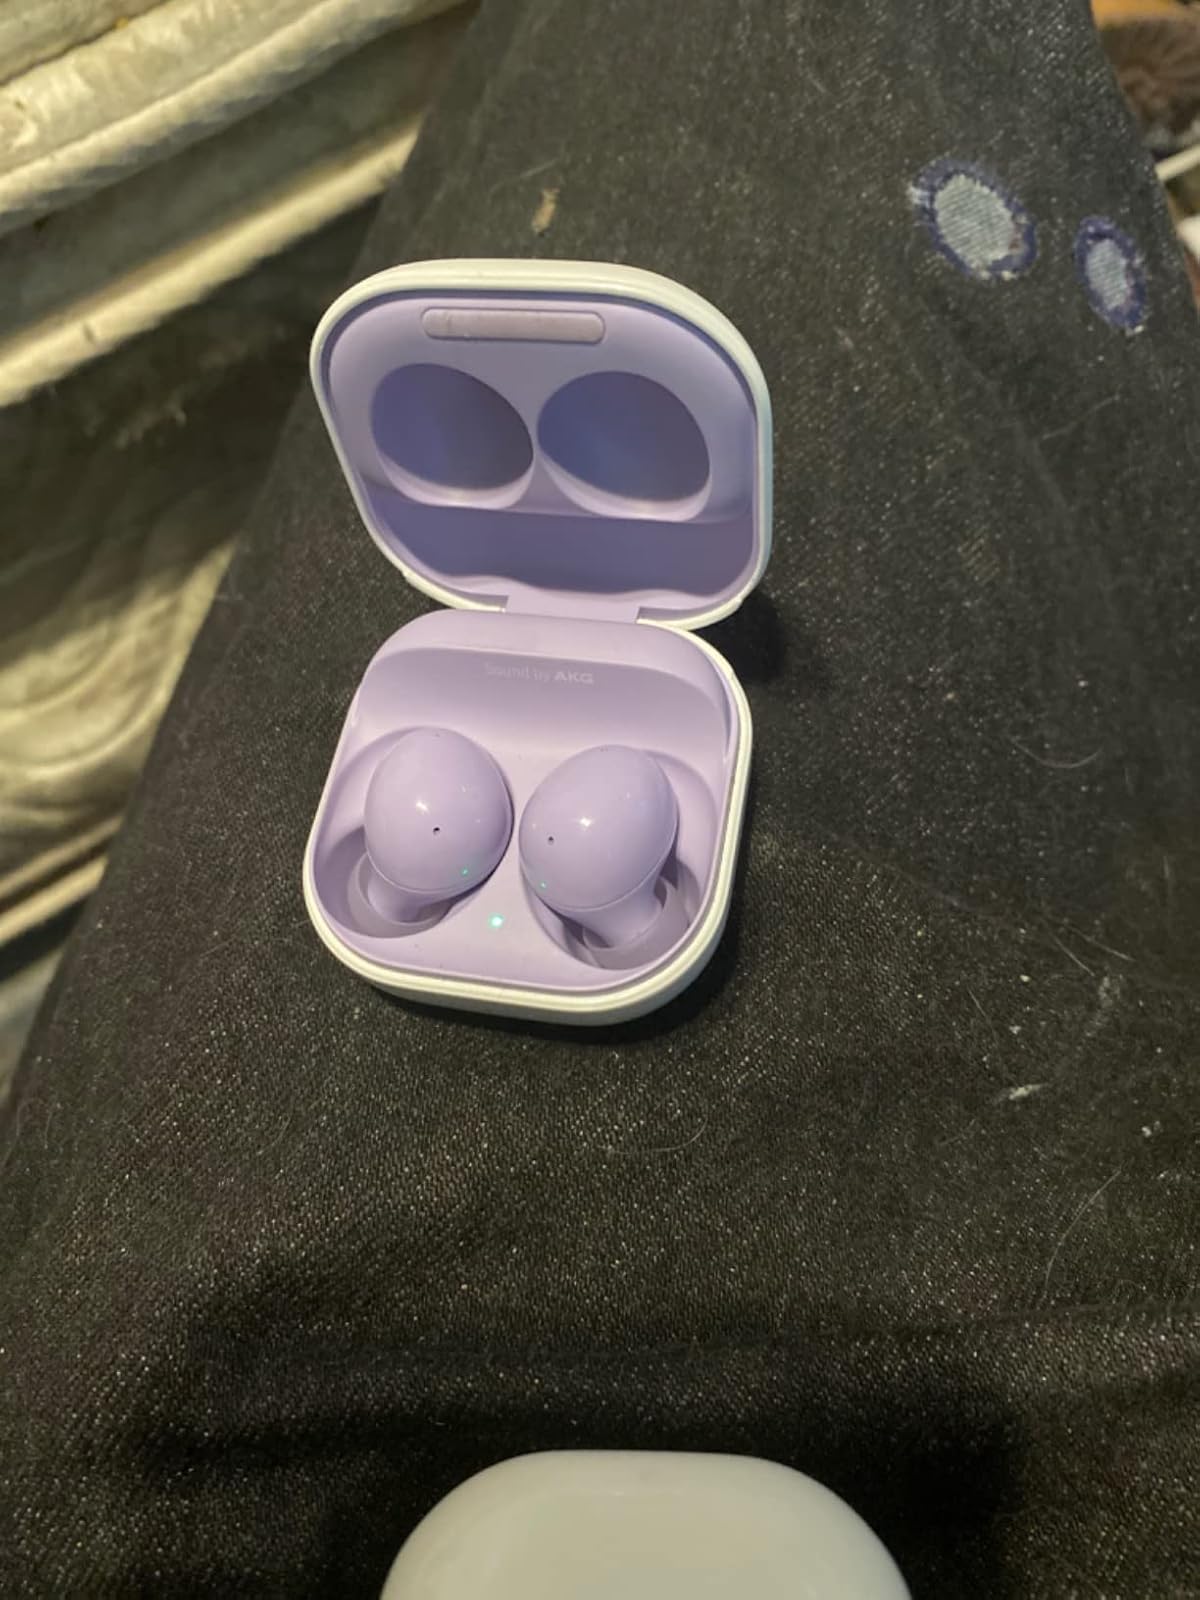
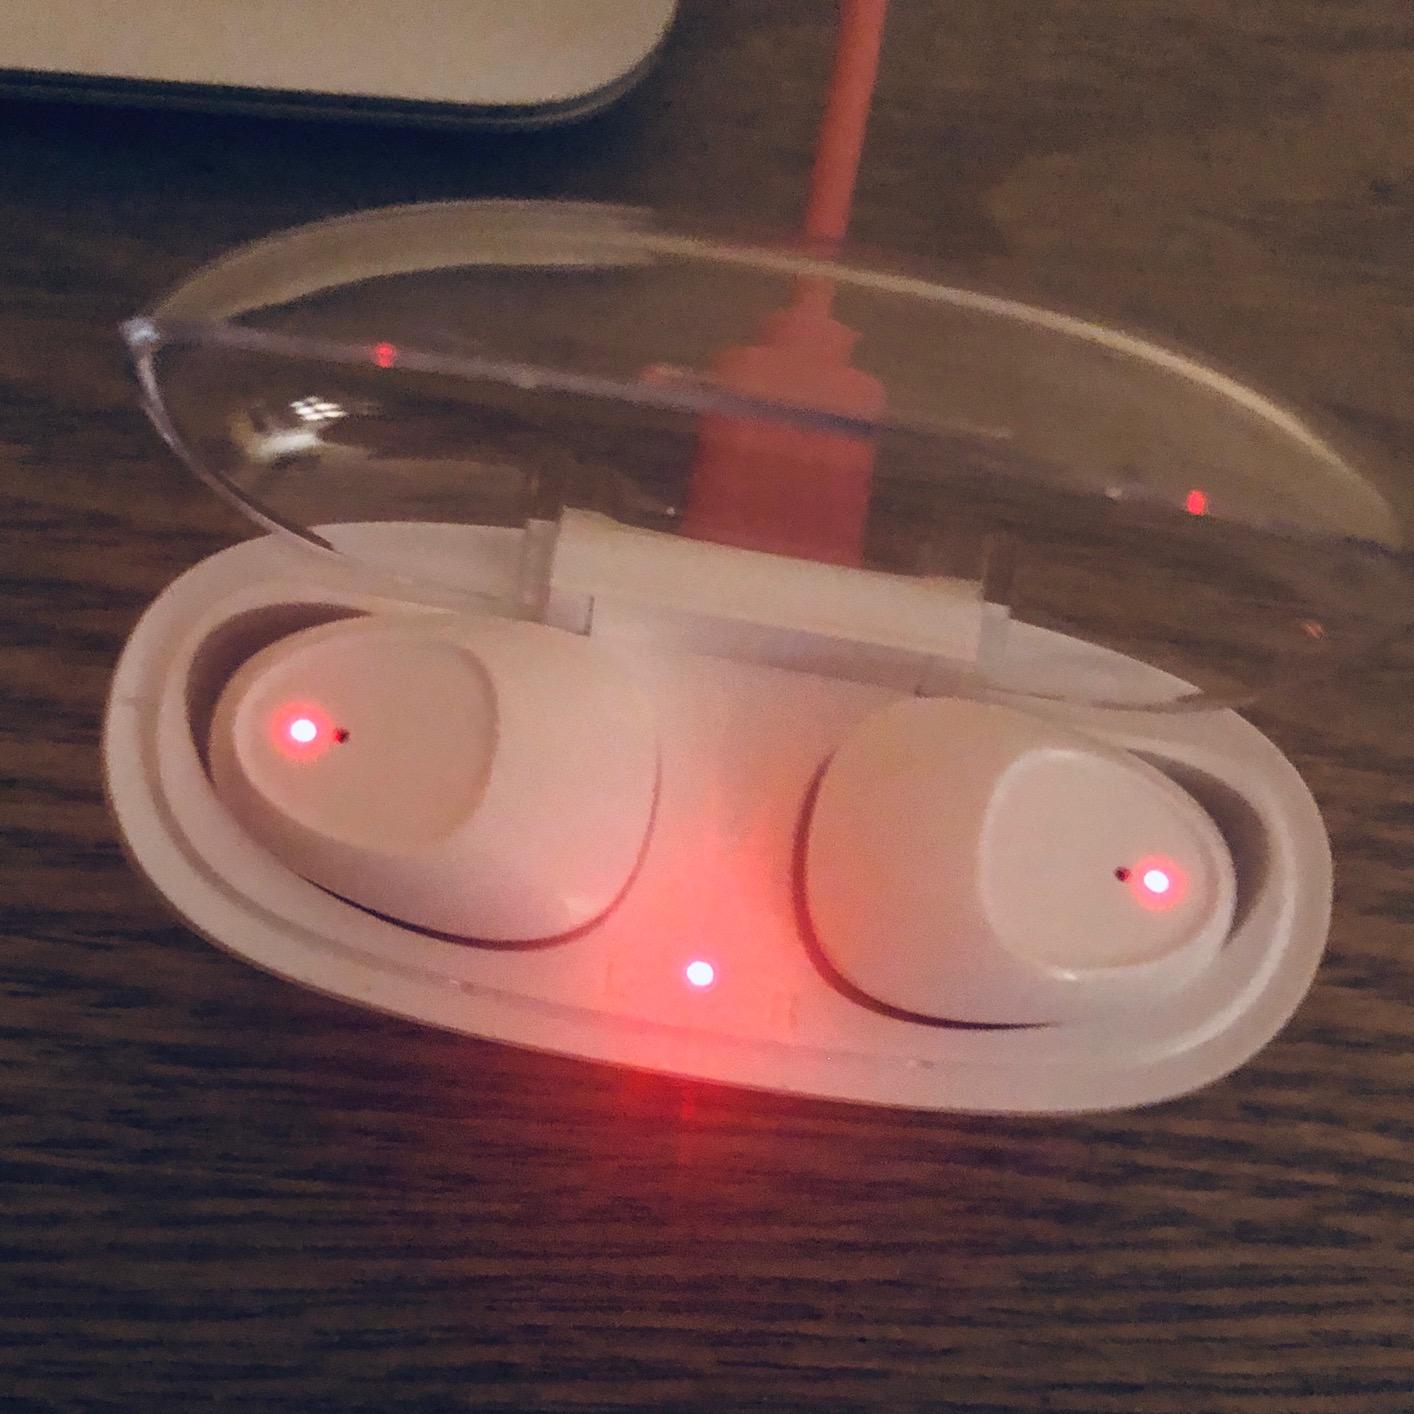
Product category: earbuds
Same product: no